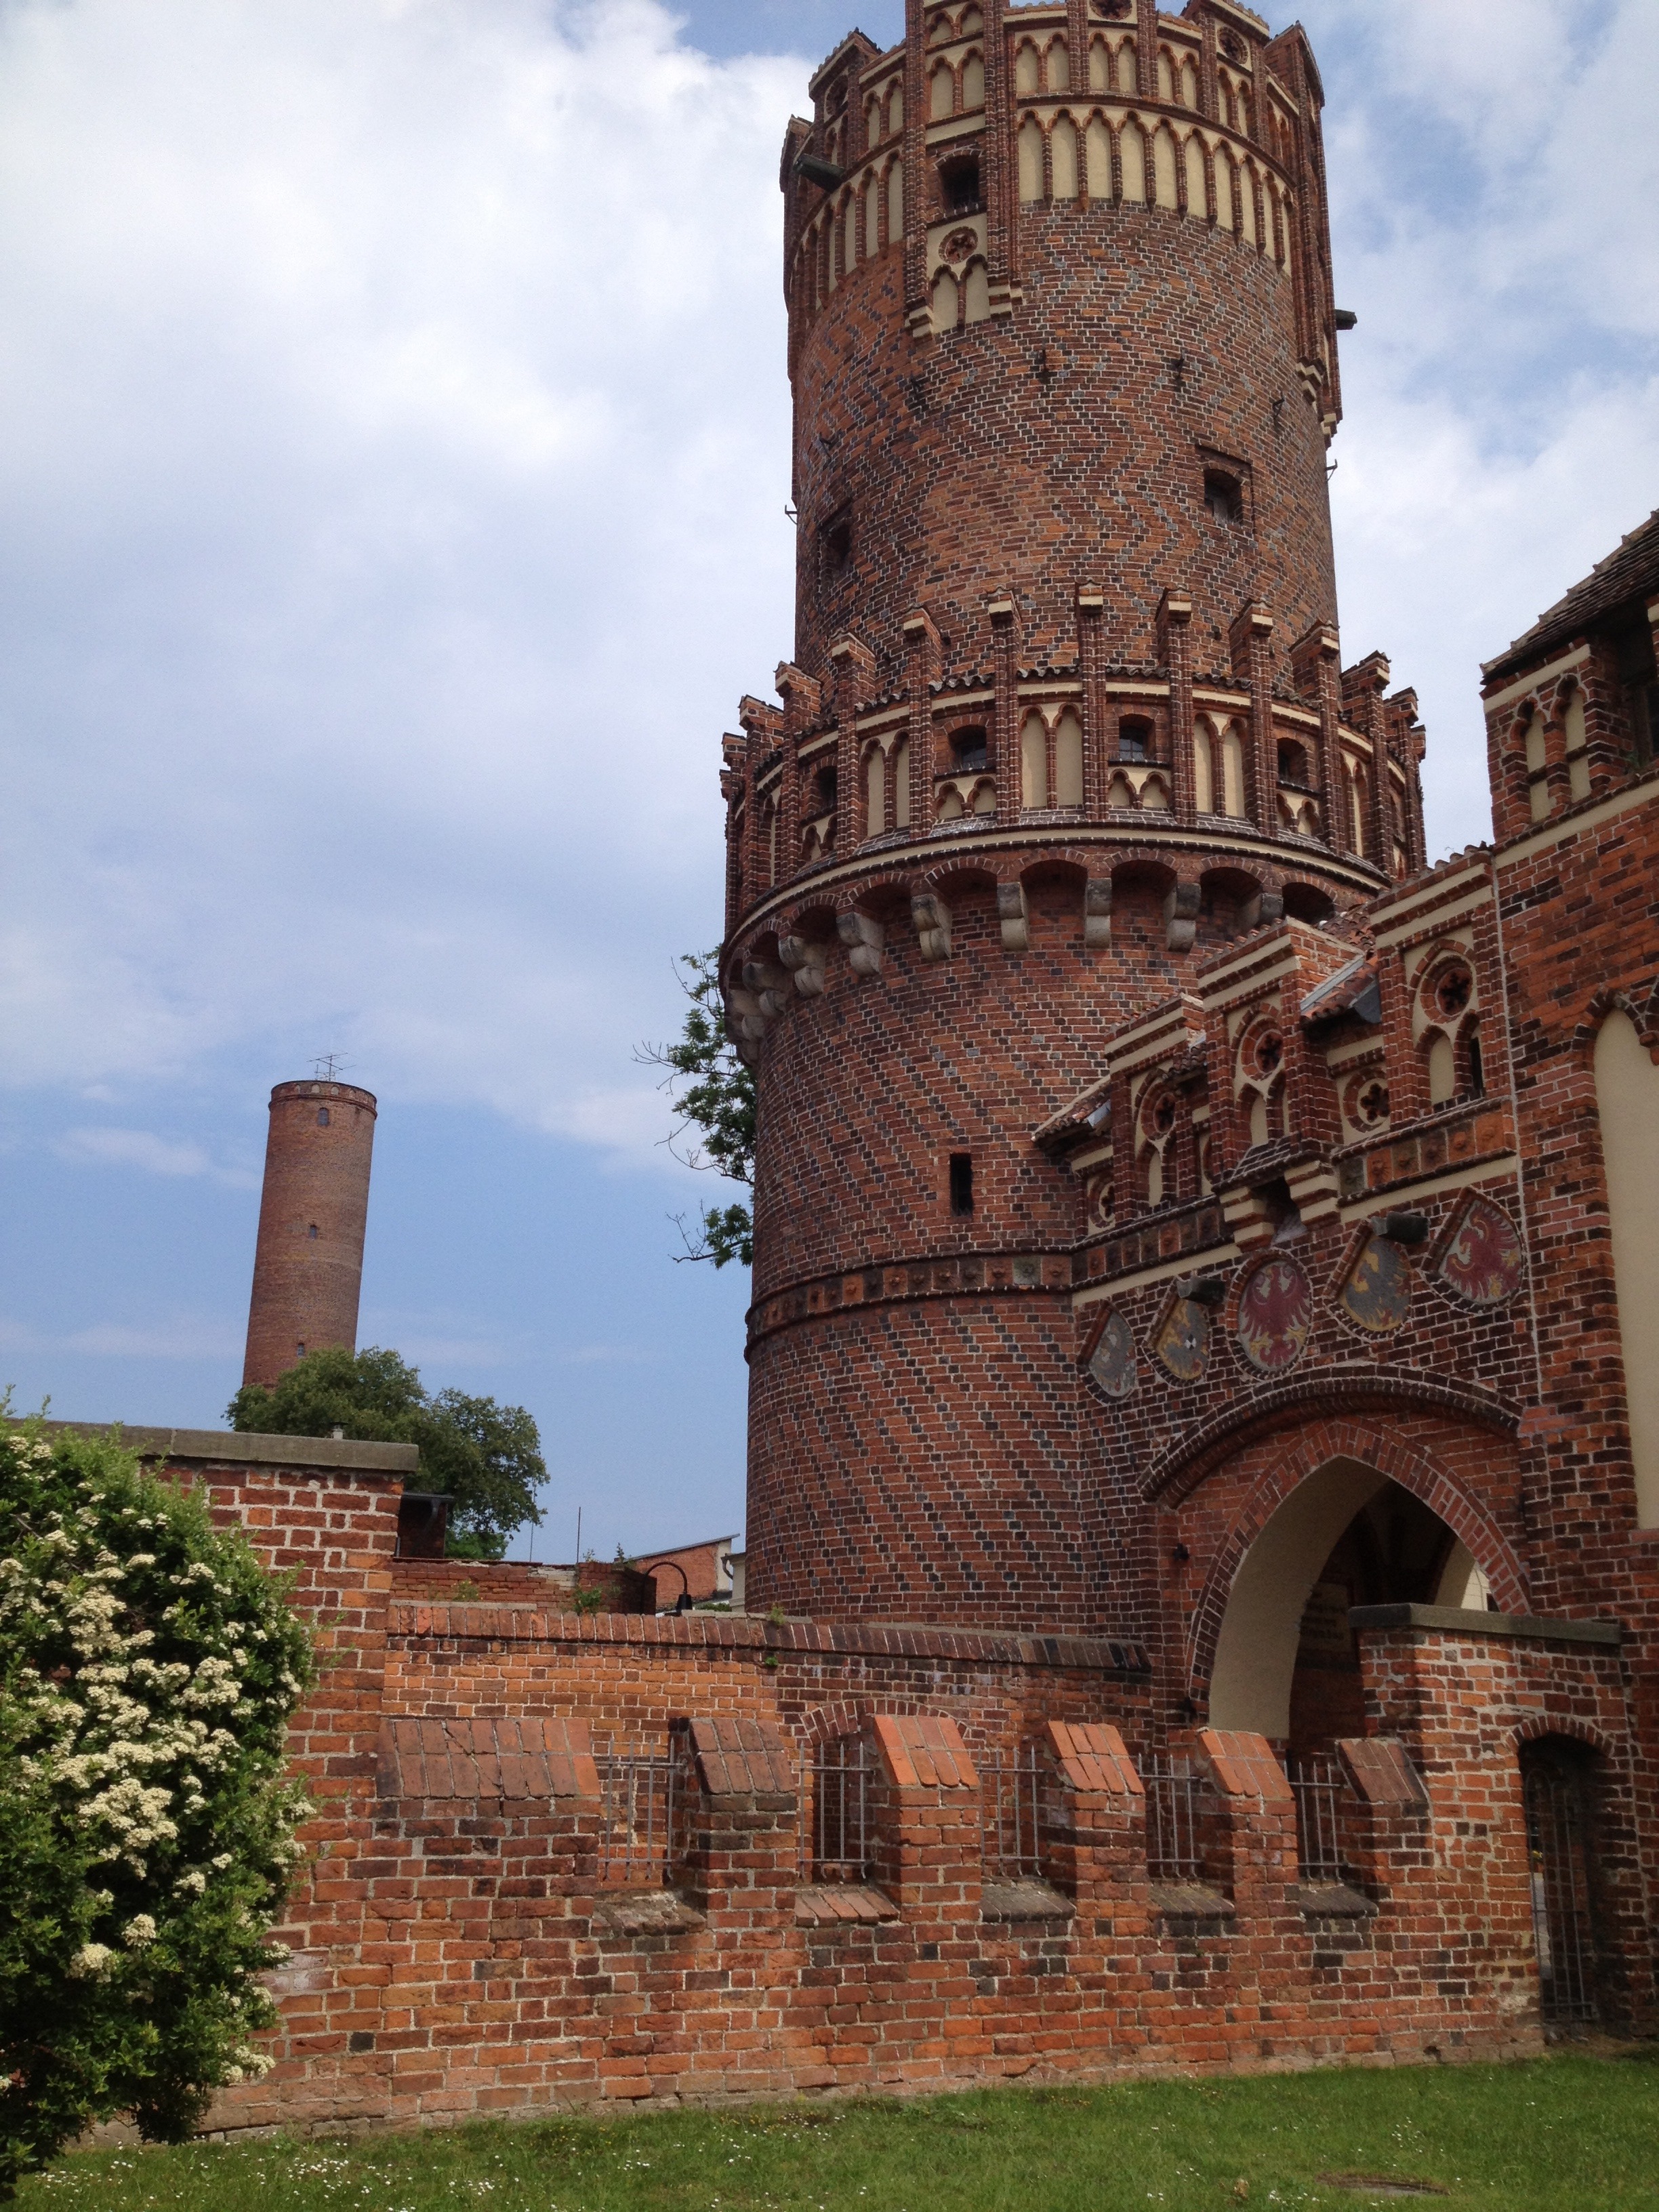
building, tower, castle, landmark, fortification, goal, place of worship, bell tower, old town, ruins, monastery, history, historically, middle ages, historic site, ancient history, tangerm nde